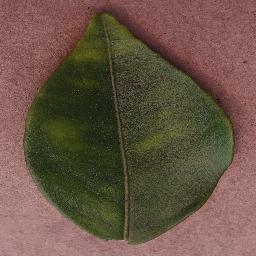
Label: Orange___Haunglongbing_(Citrus_greening)